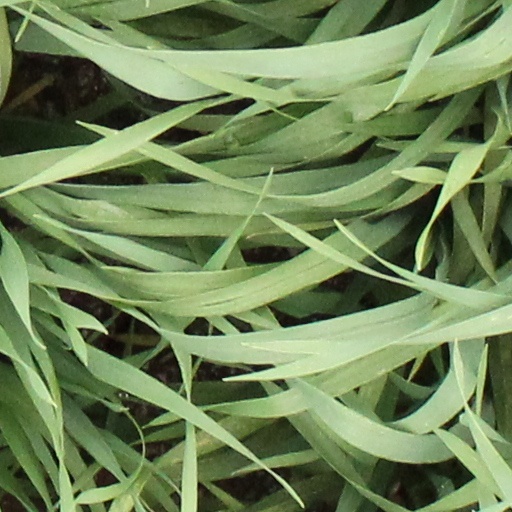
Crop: wheat